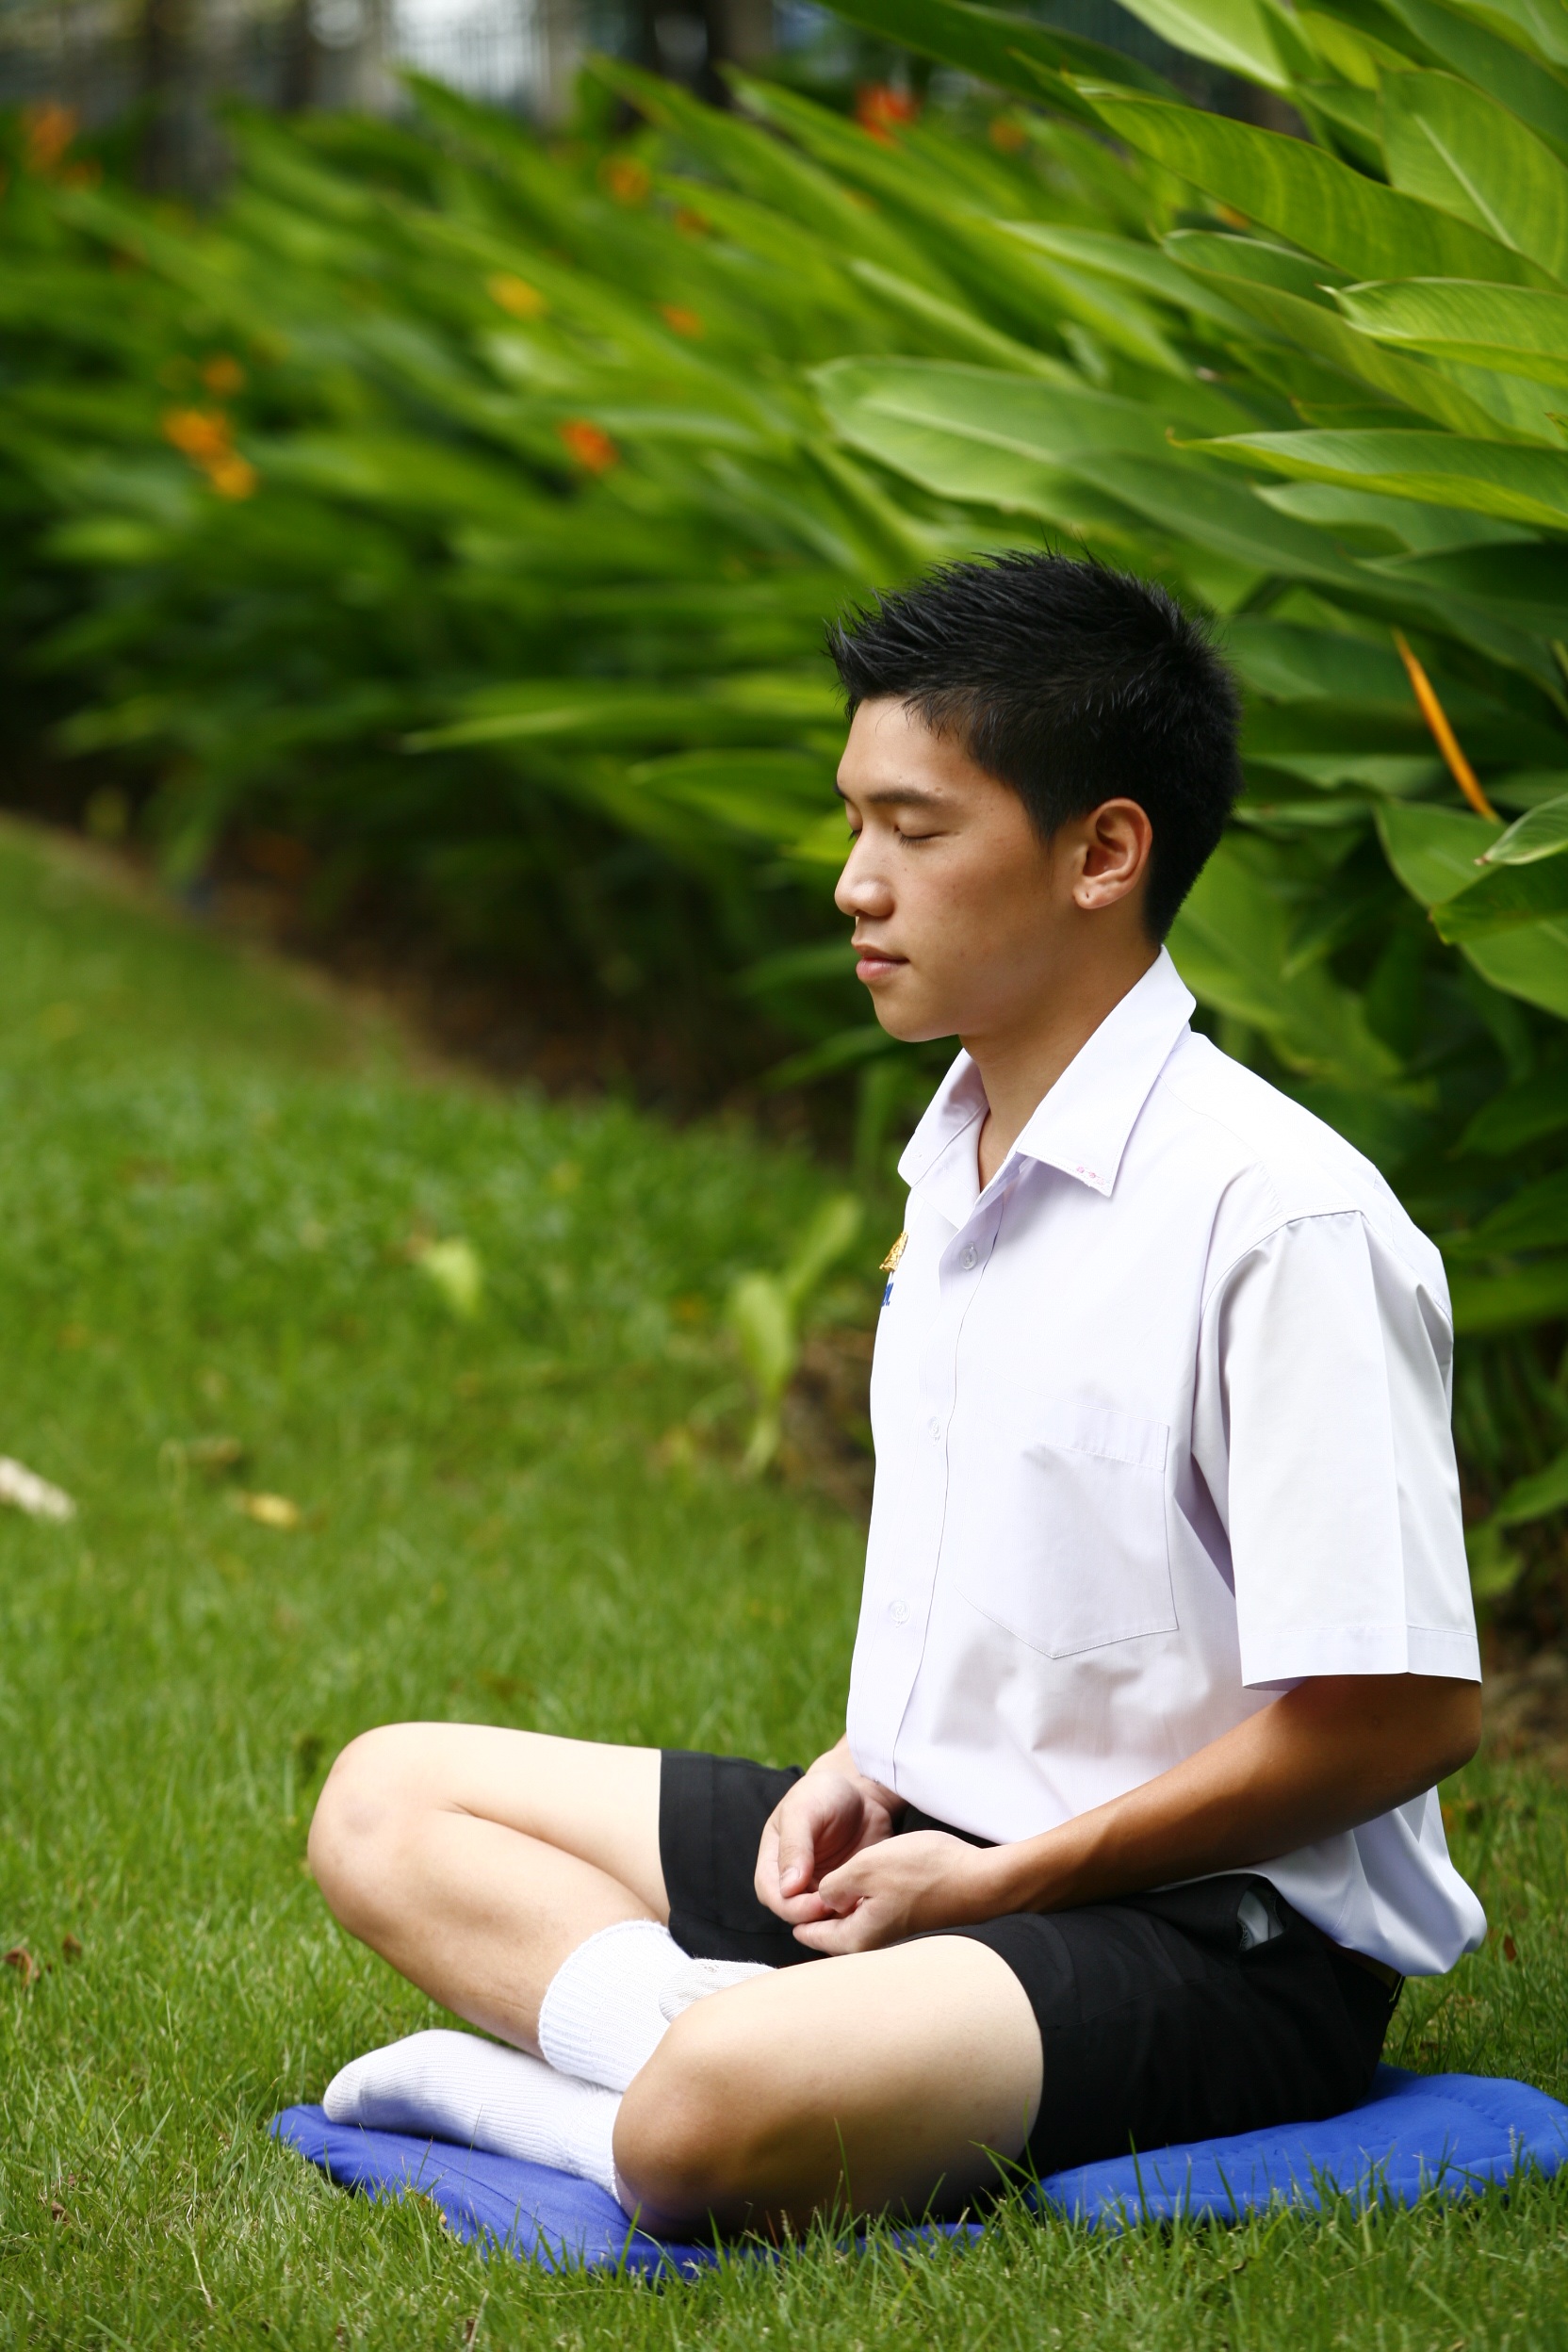
grass, lawn, boy, male, sitting, calm, meditate, buddhist, buddhism, leisure, thailand, meditation, temple, wat, human positions, human action, physical fitness, tailor seat